Leigh Christian House

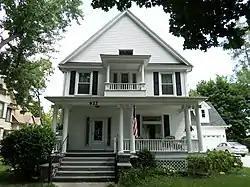

The Leigh Christian House is a single-family home located at 622 North Ball Street in Owosso, Michigan. It was listed on the National Register of Historic Places in 1980.